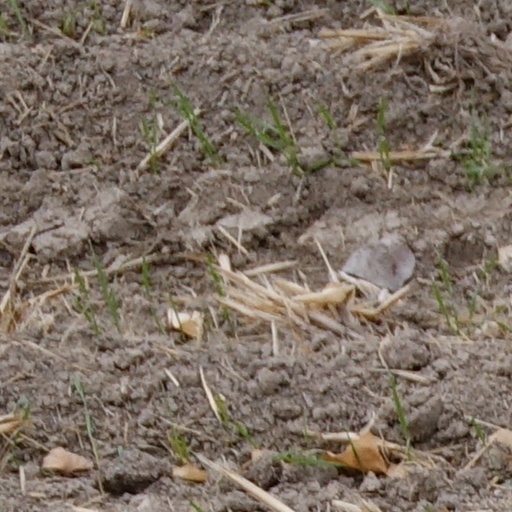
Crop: wheat